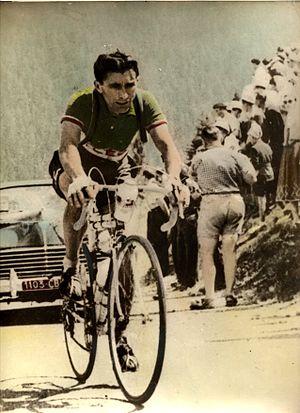
Pietro Giudici est un coureur cycliste italien des années 1950.